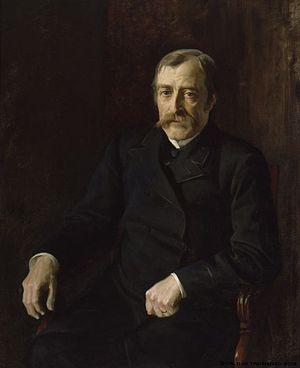
Carl Gustaf Estlander est un professeur de l'Université d'Helsinki.